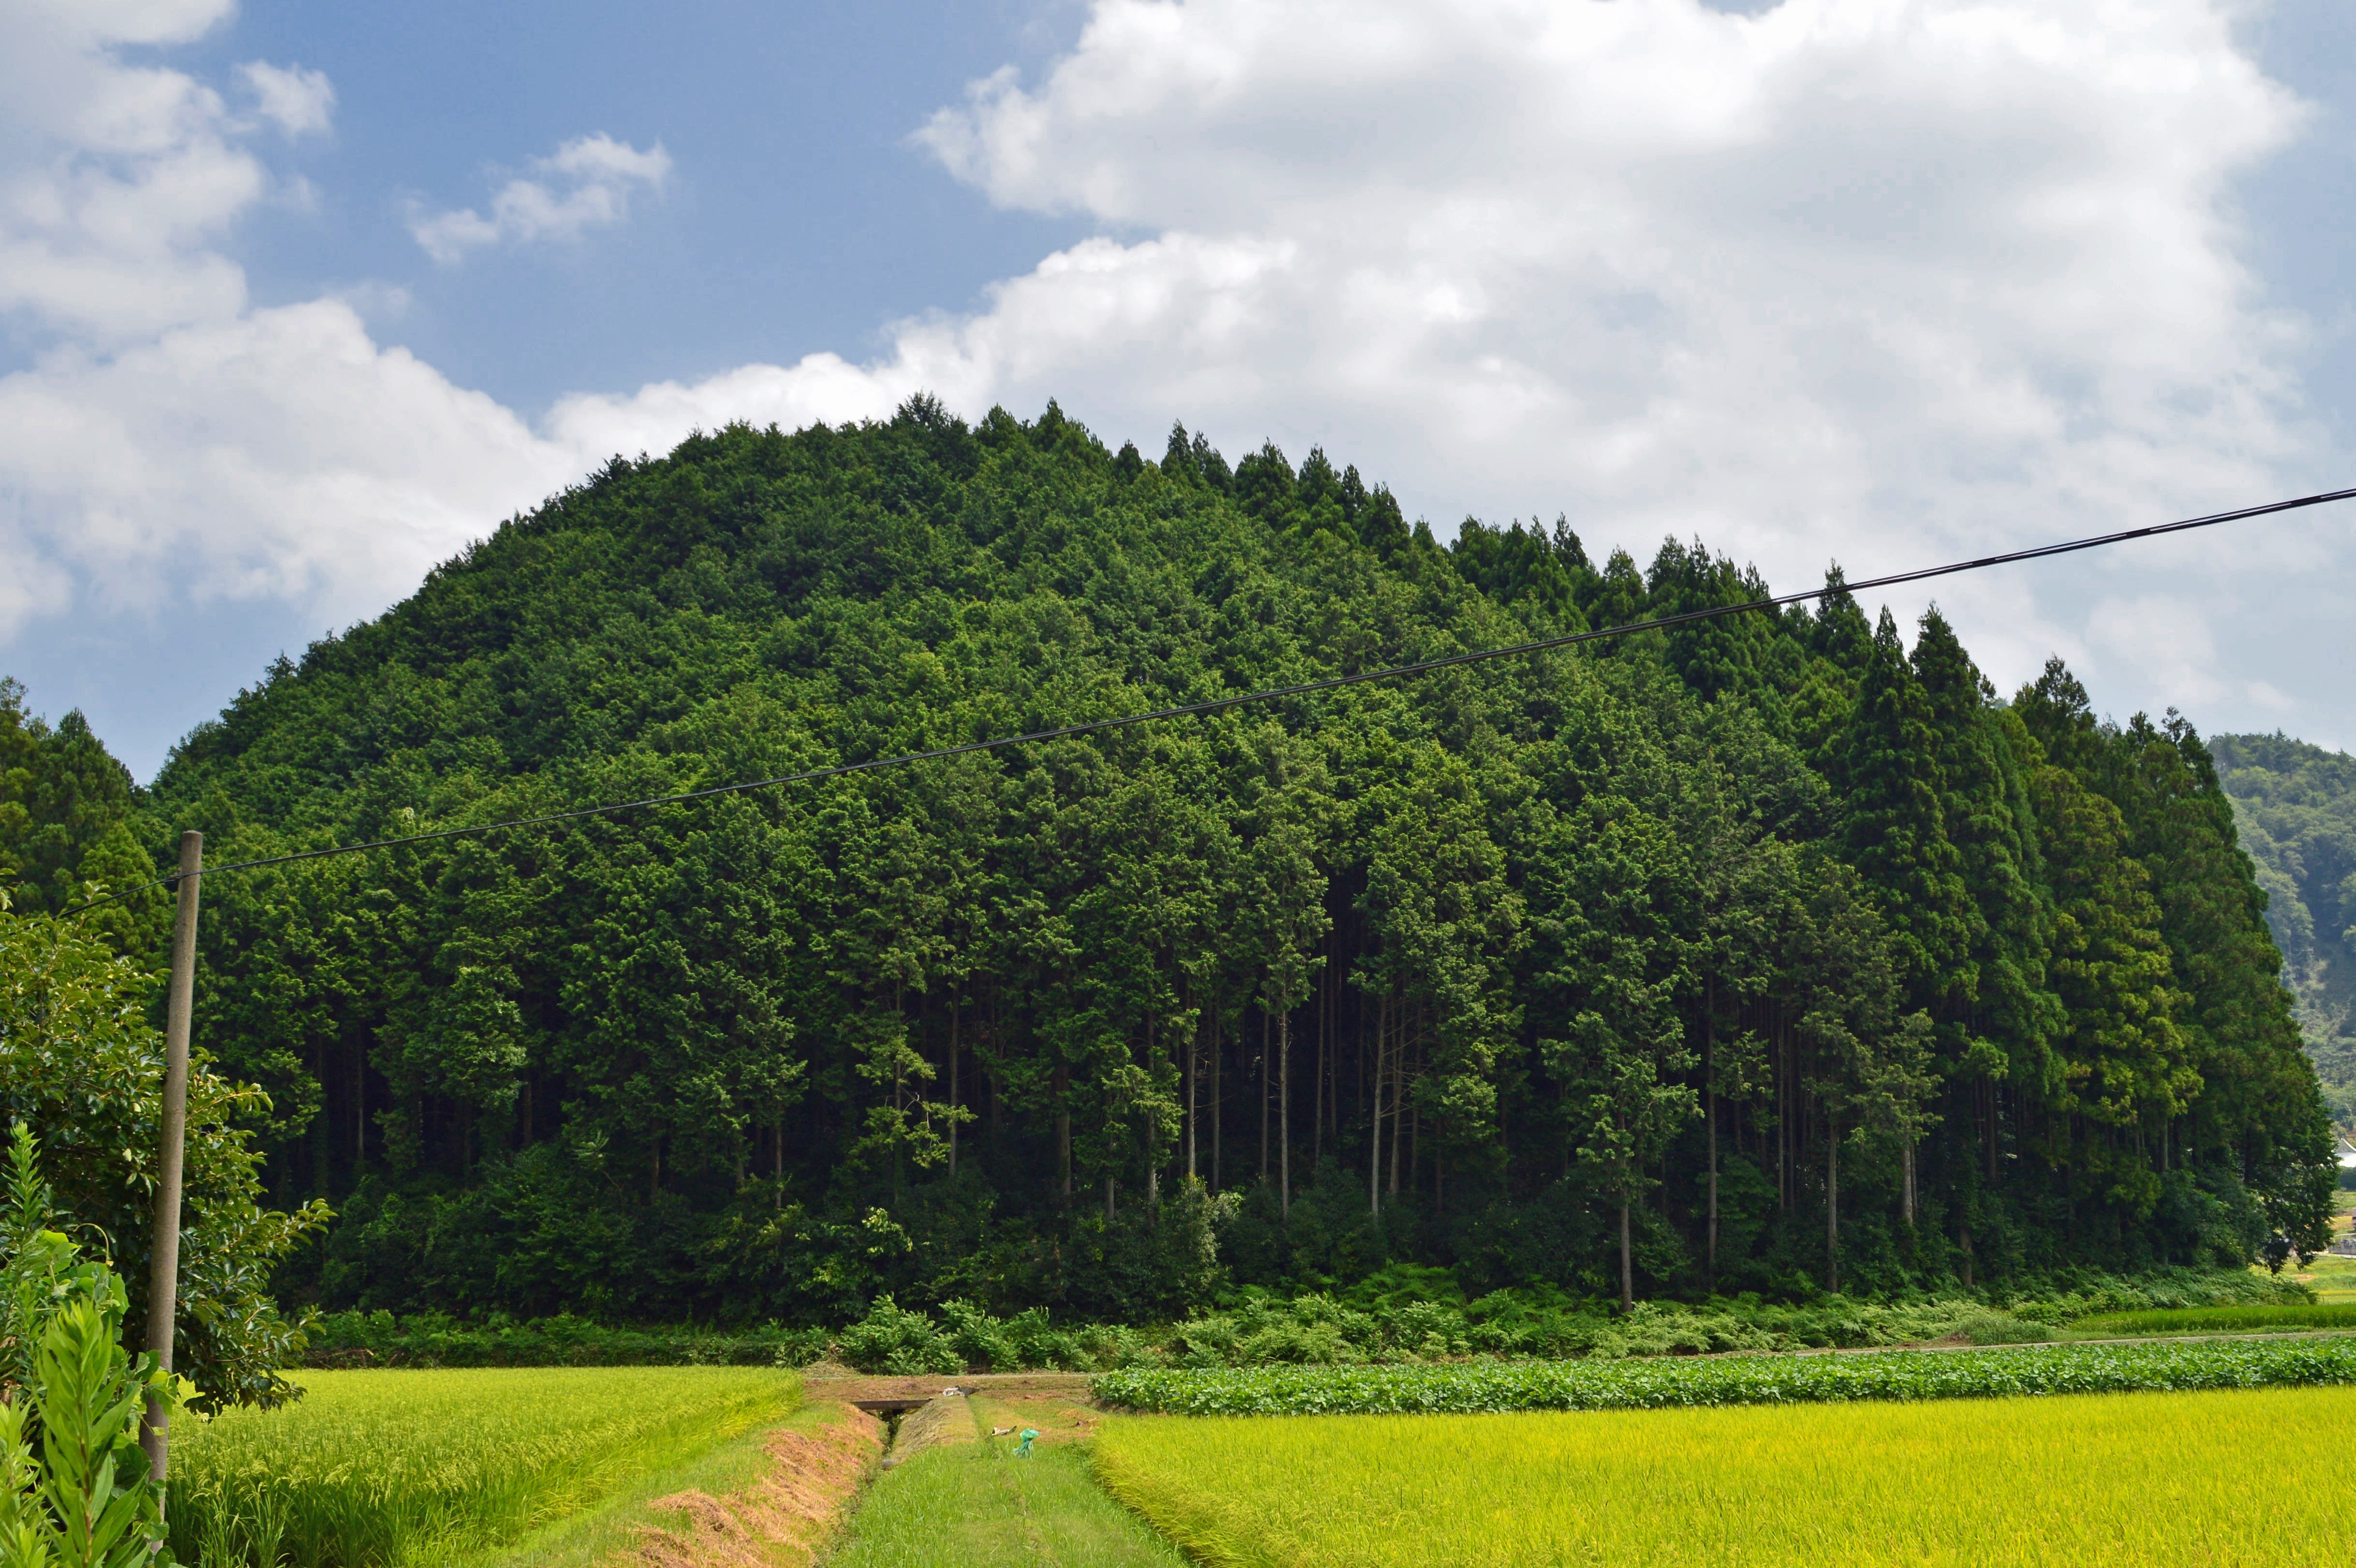
landscape, tree, nature, forest, grass, mountain, plant, field, farm, lawn, meadow, countryside, hill, flower, valley, mountain range, country, summer, green, scenic, pasture, agriculture, japan, trees, outside, shrub, plantation, rural area, paddy field, woody plant, mountainous landforms